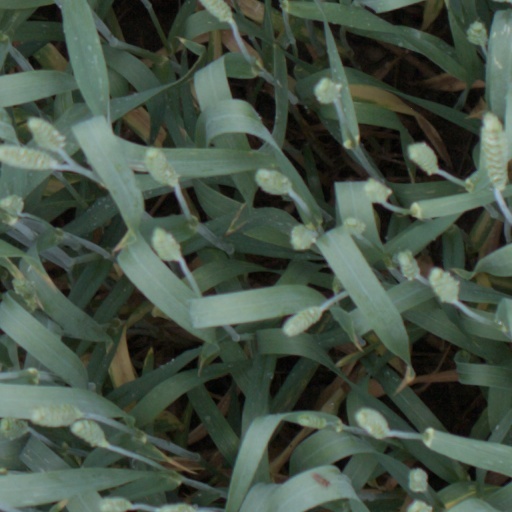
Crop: wheat